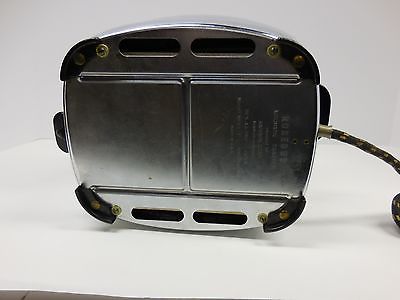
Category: toaster